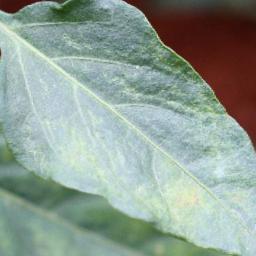
Label: healthy